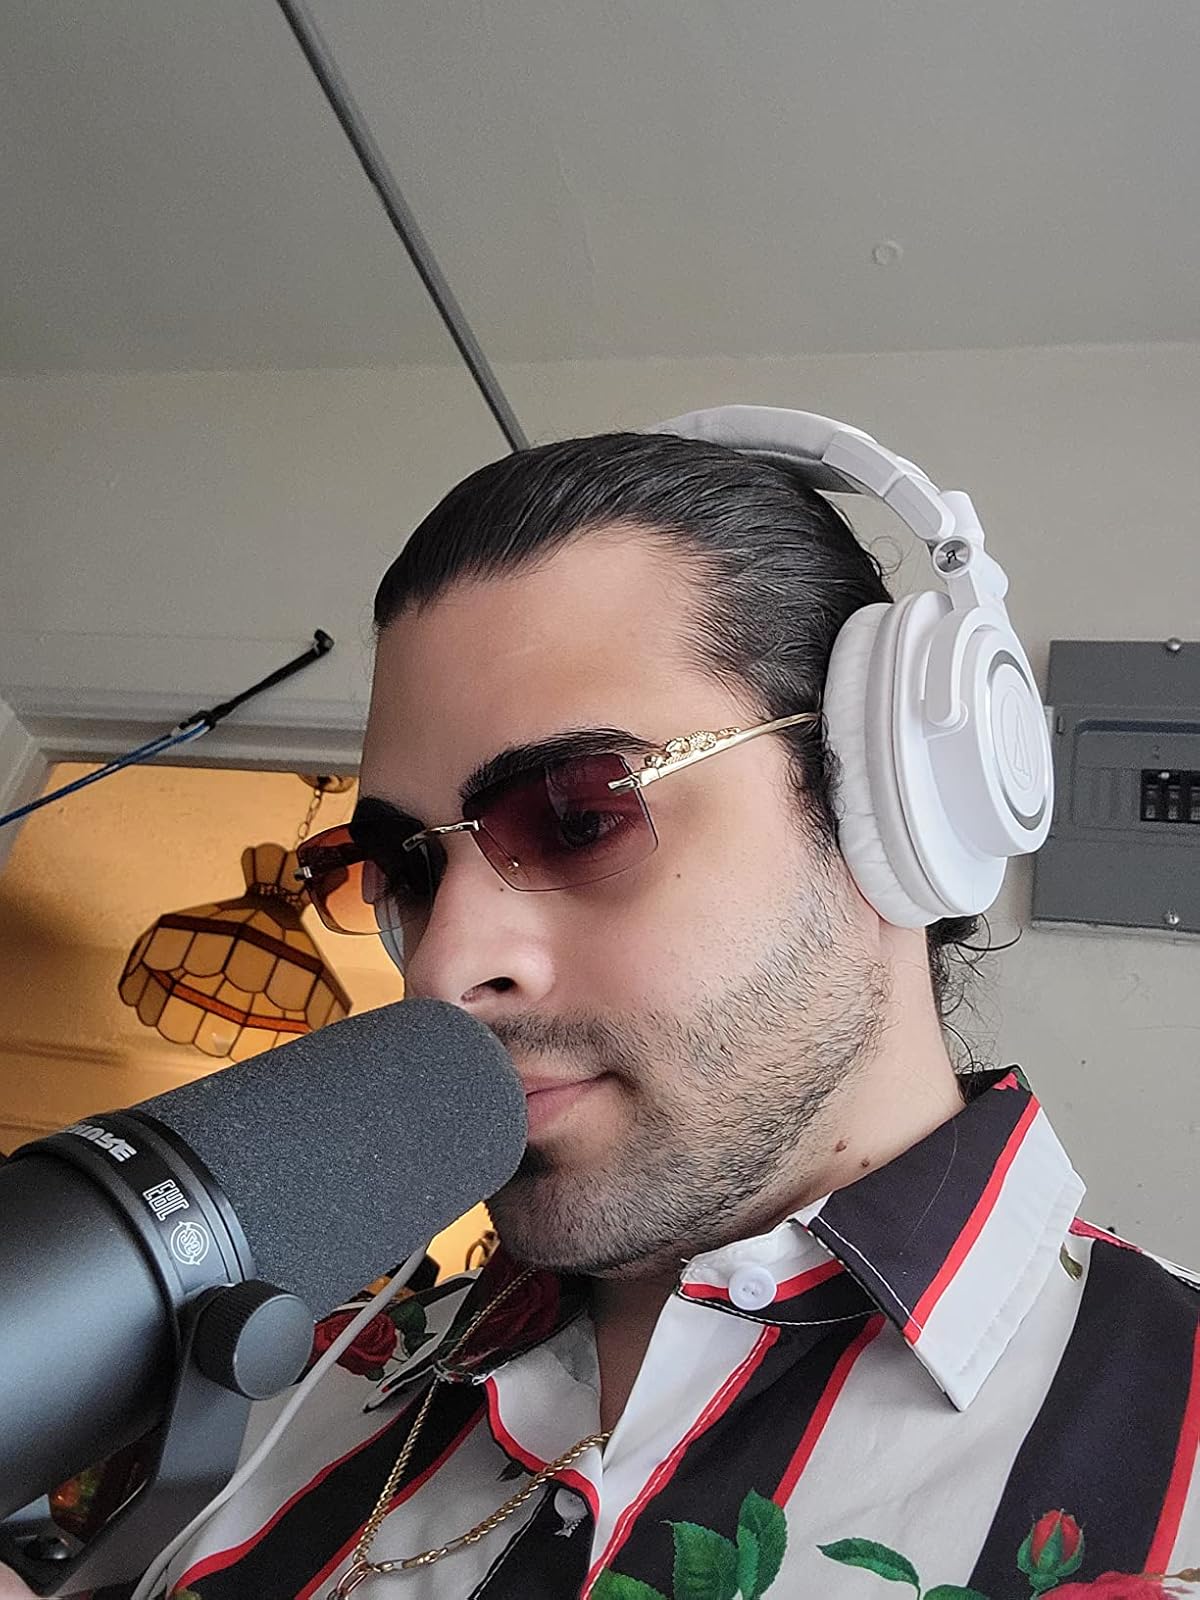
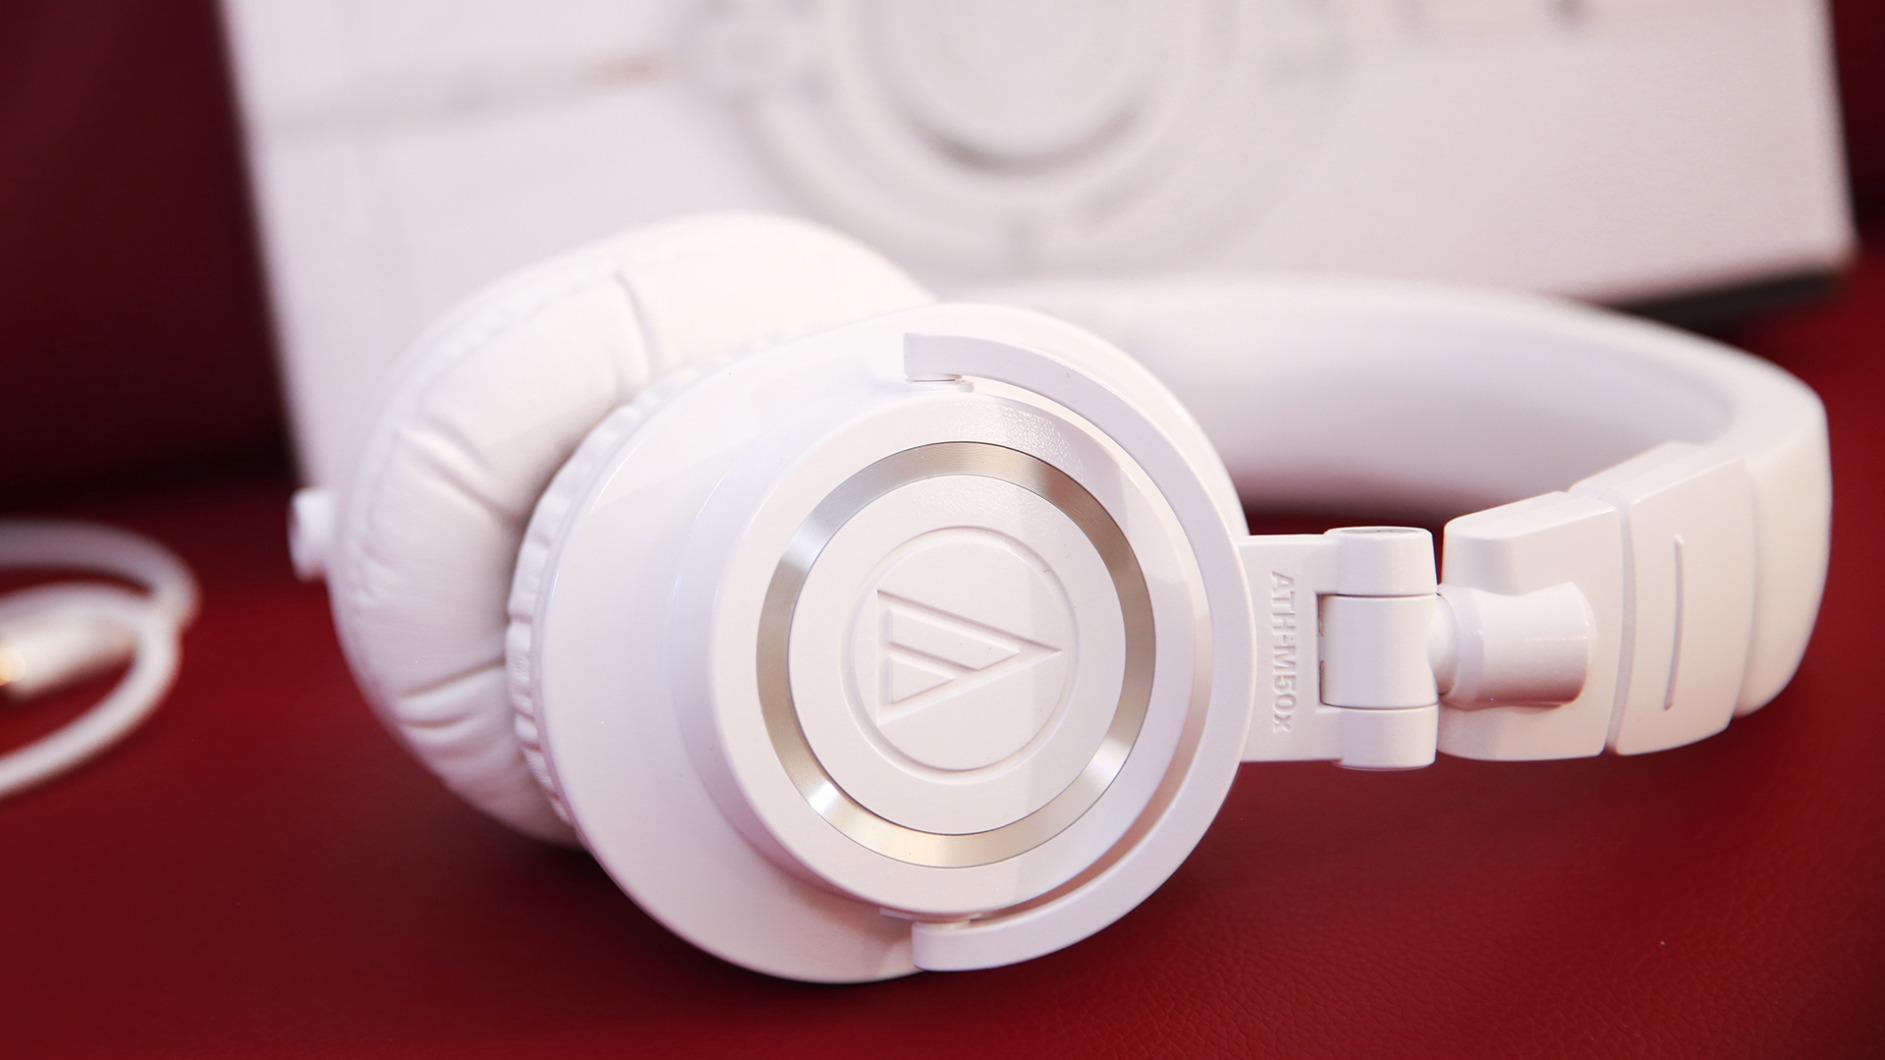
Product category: headphones
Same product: yes